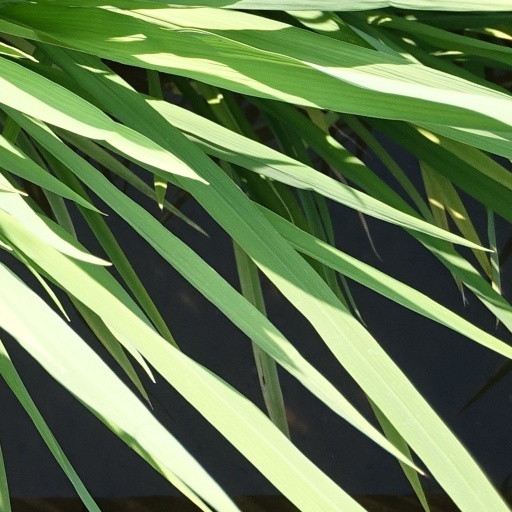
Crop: rice